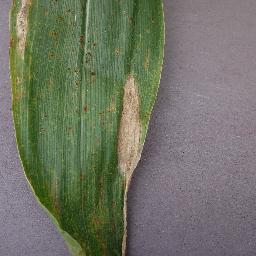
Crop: corn
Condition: (maize)_northern_blight